Becks, New Zealand

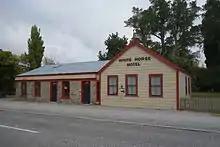
The former White Horse Hotel in Becks

Becks is a small settlement in the Otago Region of the South Island of New Zealand. It is located on State Highway 85, some north-east of Omakau, and just west of where the State Highway crosses the Manuherikia River. It lies on the 45th parallel south.